Justice League International

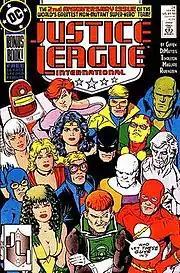
The Justice League gets a larger roster as seen in "Justice League International" #24 (February 1989), cover art by Kevin Maguire and Josef Rubinstein.

The "Justice League" titles continued to expand into the early to mid-1990s. Titles included: "Justice League America", "Justice League Europe", "Justice League Task Force", "Extreme Justice" and "Justice League Quarterly". "Justice League Europe" was later retitled to become the second volume of "Justice League International".